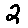
Label: 2